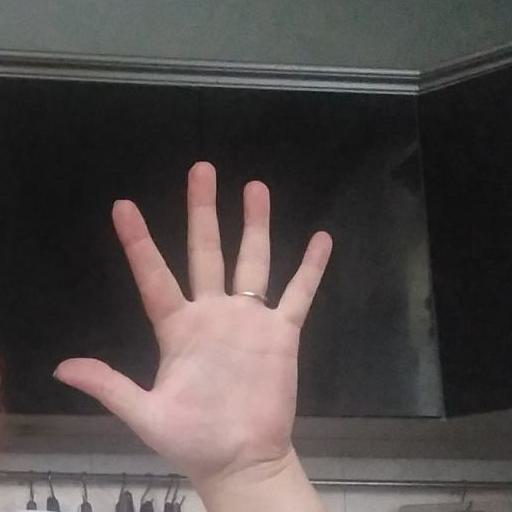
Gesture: palm